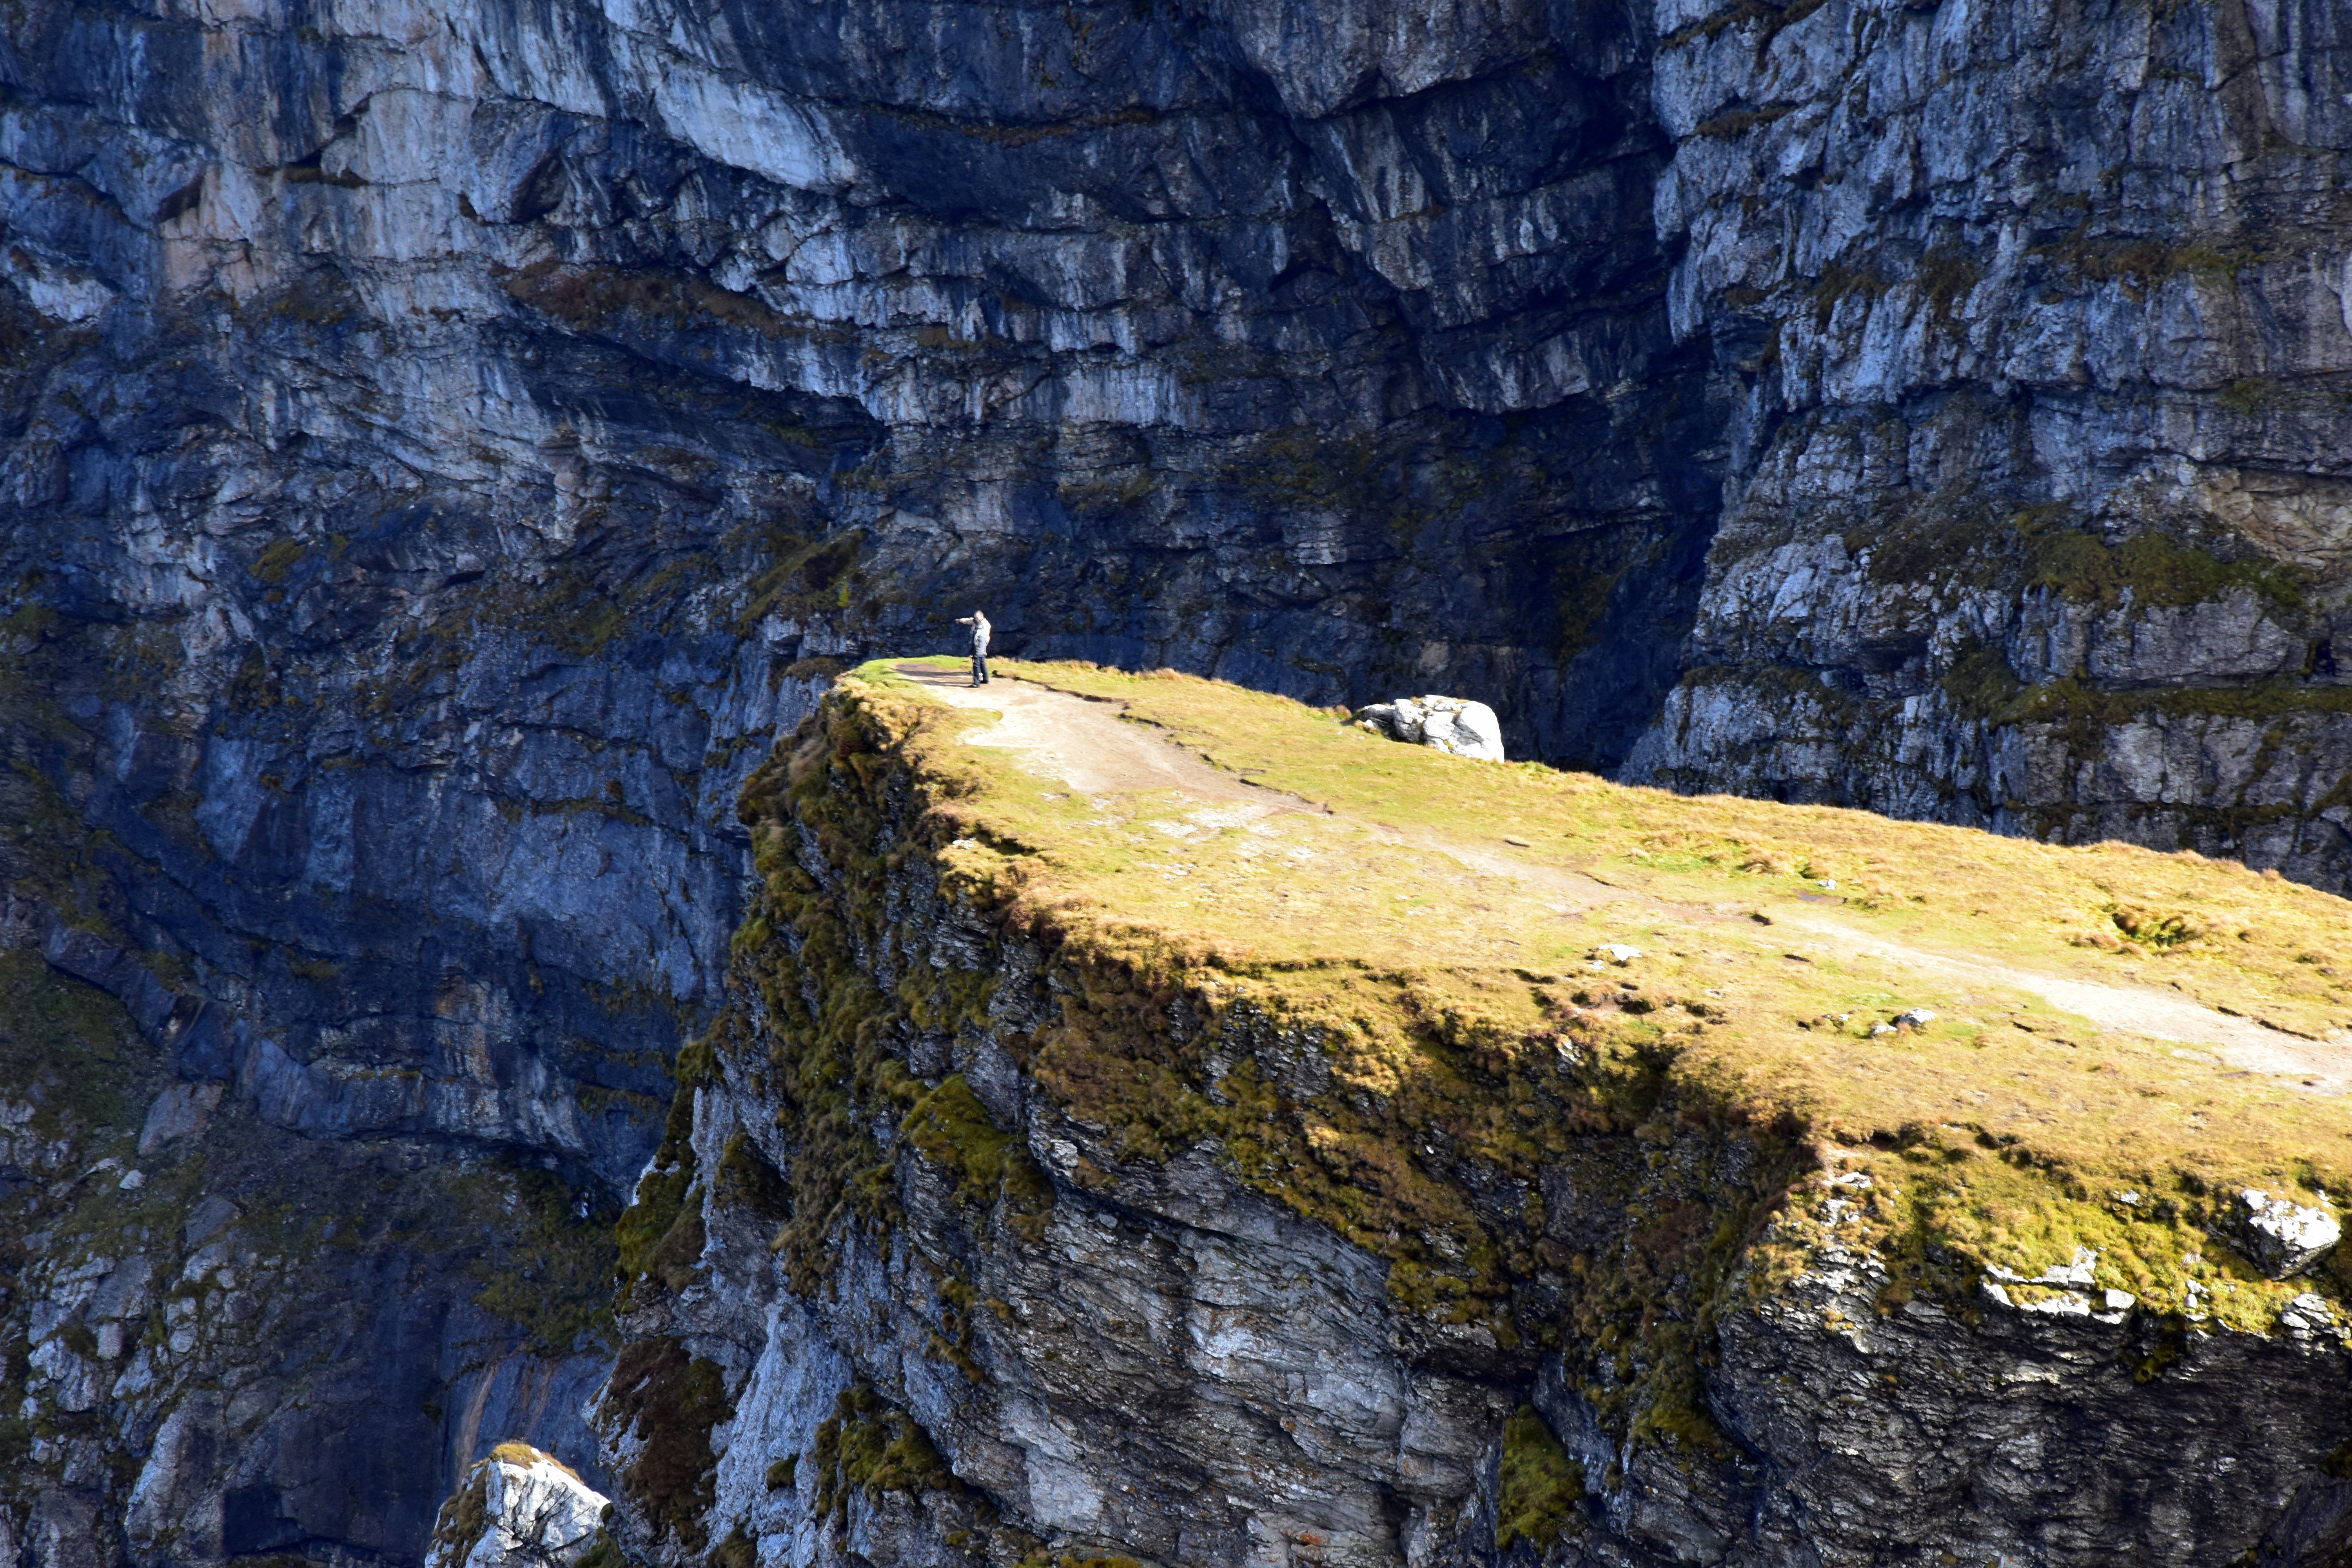
tree, nature, rock, wilderness, mountain, formation, cliff, terrain, ridge, geology, landform, geographical feature